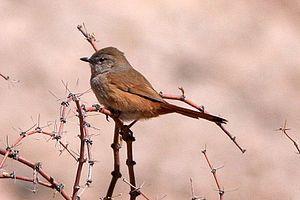
La province de San Juan est une province de l'Argentine située à l'ouest du pays. Elle est limitée au nord par la province de La Rioja, au sud-est par la province de San Luis, au sud par la province de Mendoza et à l'ouest par la cordillère des Andes, qui la sépare du Chili.
Le Synallaxe marron est une espèce d'oiseaux de la famille des Furnariidae.
Ceci est une liste des oiseaux endémiques ou quasi-endémiques d'Argentine.